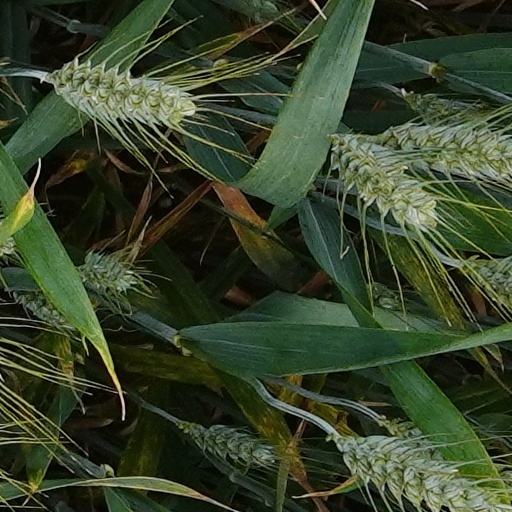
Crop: wheat